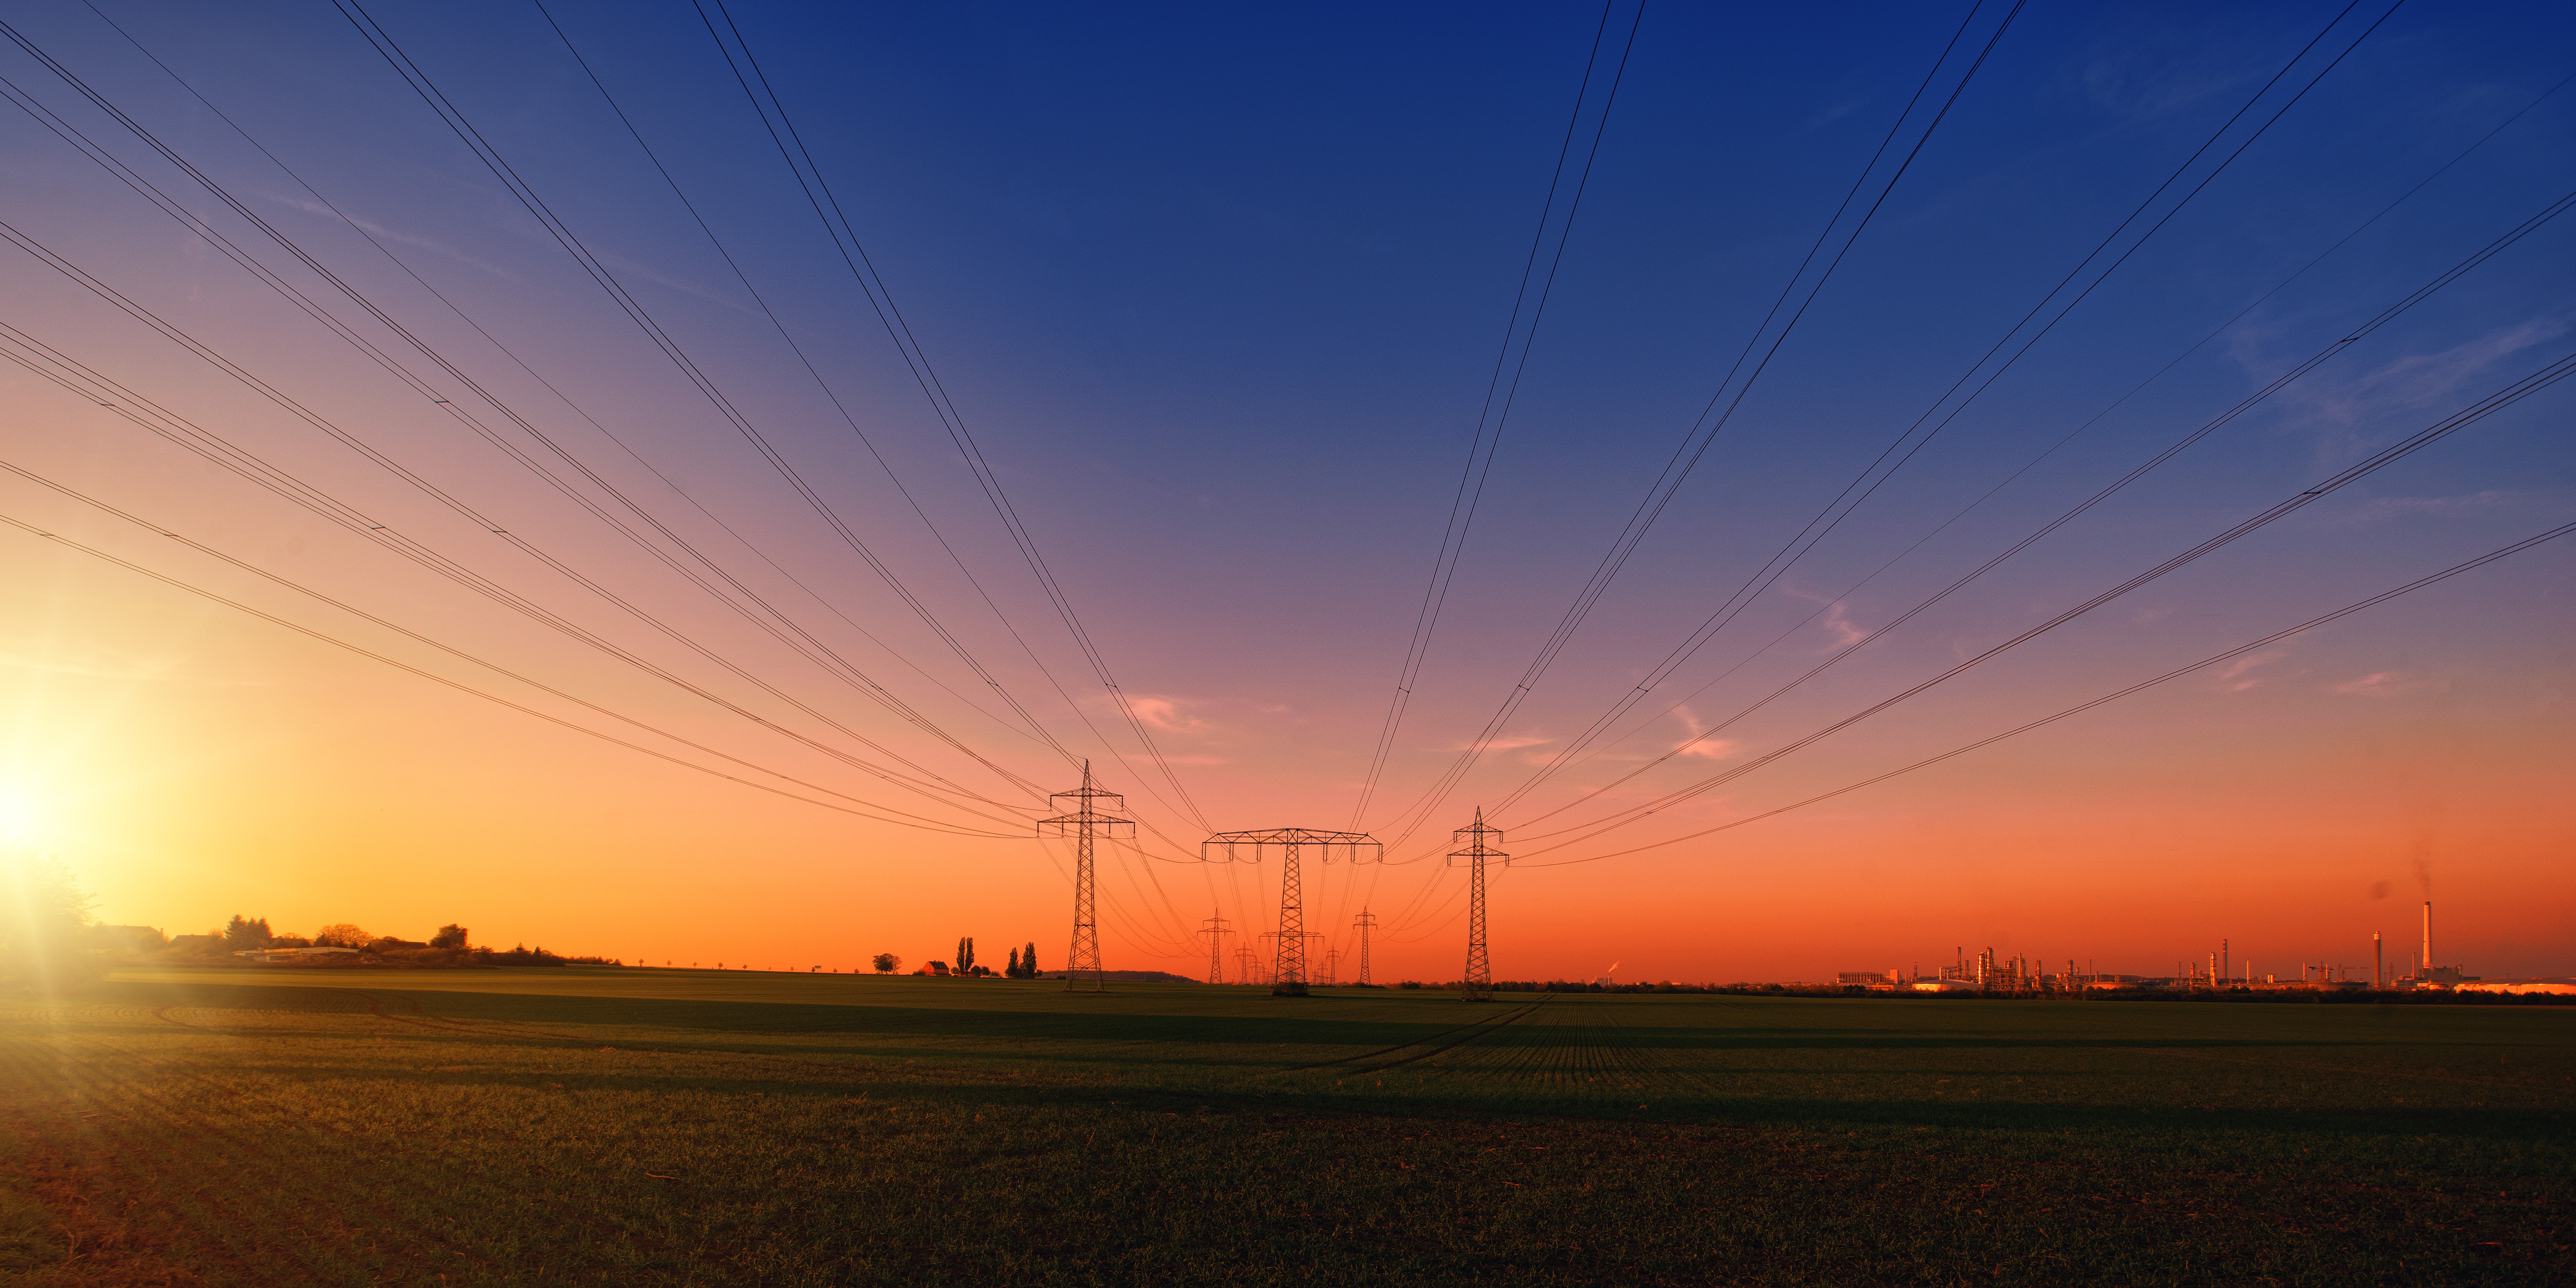
sky, afterglow, overhead power line, sunset, transmission tower, evening, horizon, electricity, sunrise, cloud, morning, dusk, orange, line, electrical supply, public utility, plain, red sky at morning, tower, rural area, sunlight, landscape, dawn, field, prairie